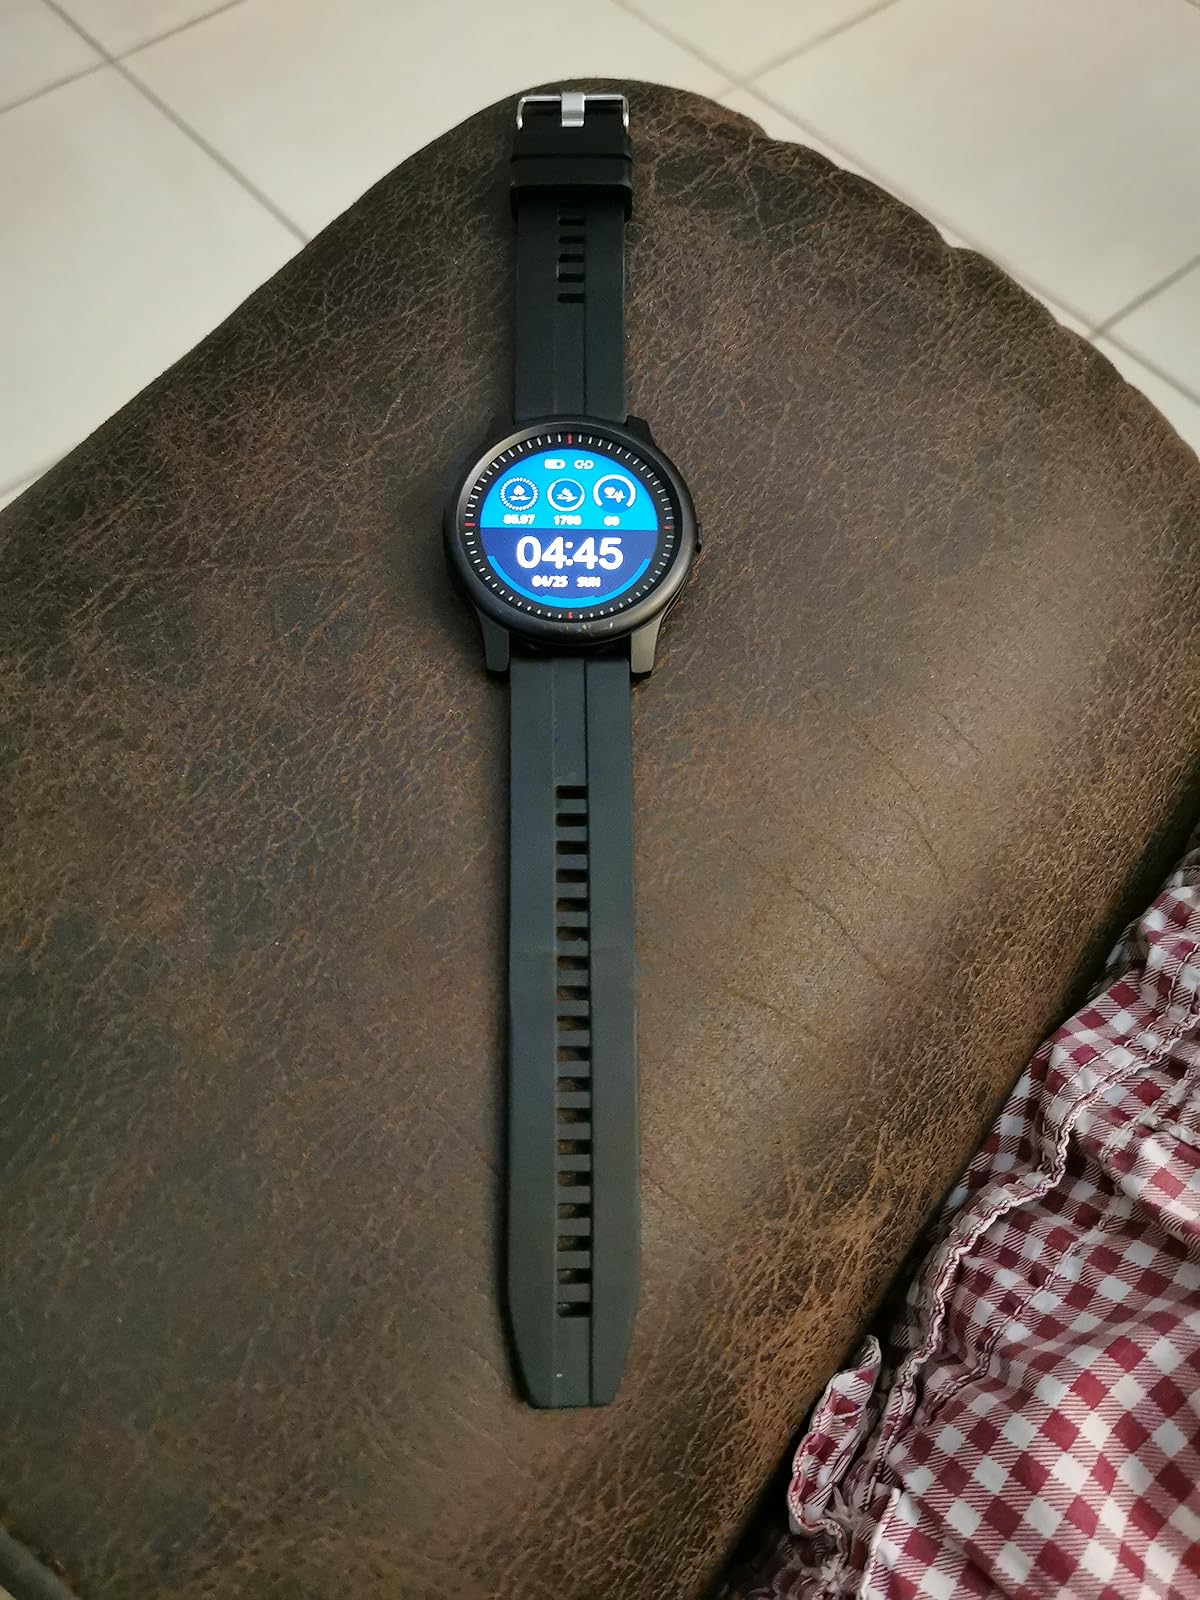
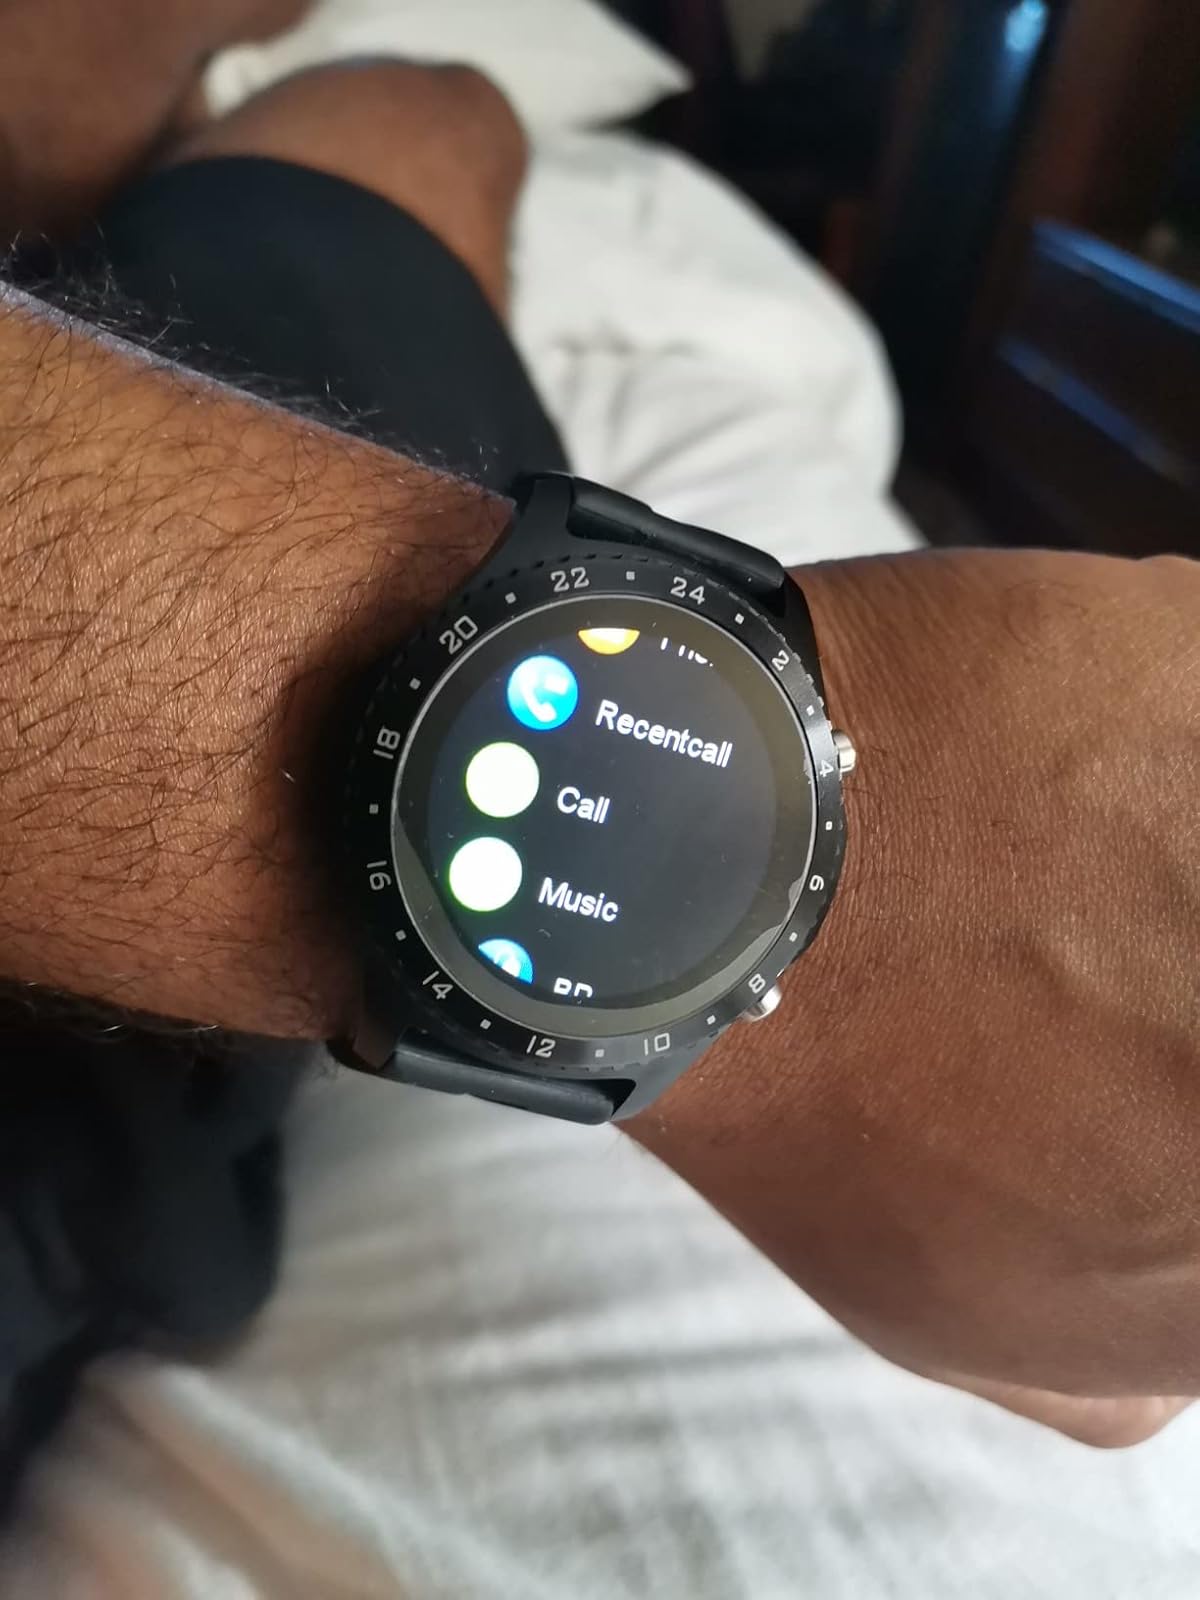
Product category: smartwatch
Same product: no